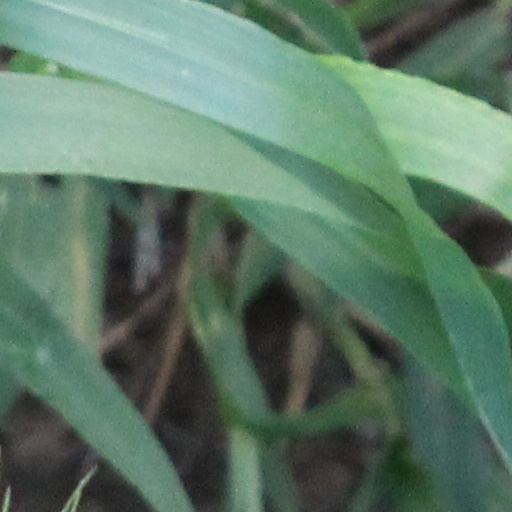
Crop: wheat